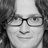
Emotion: happy